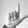
ASL letter: L